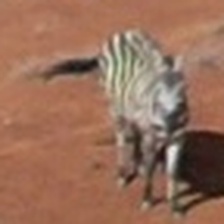
Pose orientation: front